Rodolfo Gonzaga

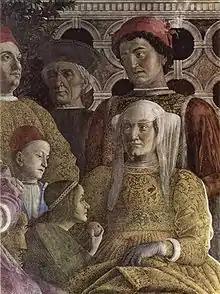
Rodolfo Gonzaga behind his mother in a painting by Andrea Mantegna in the Camera degli Sposi in Mantua.

Rodolfo Gonzaga (18 April 1452, in Mantua – 6 July 1495, in Fornovo) was an Italian condottiero. He was the son of Ludovico III Gonzaga and Barbara of Brandenburg. He had married Caterina Pico and he was the founder of the Castel Goffredo, Castiglione and Solferino cadet branch of the House of Gonzaga. He died at the Battle of Fornovo, where he commanded a contingent of men fighting against France.